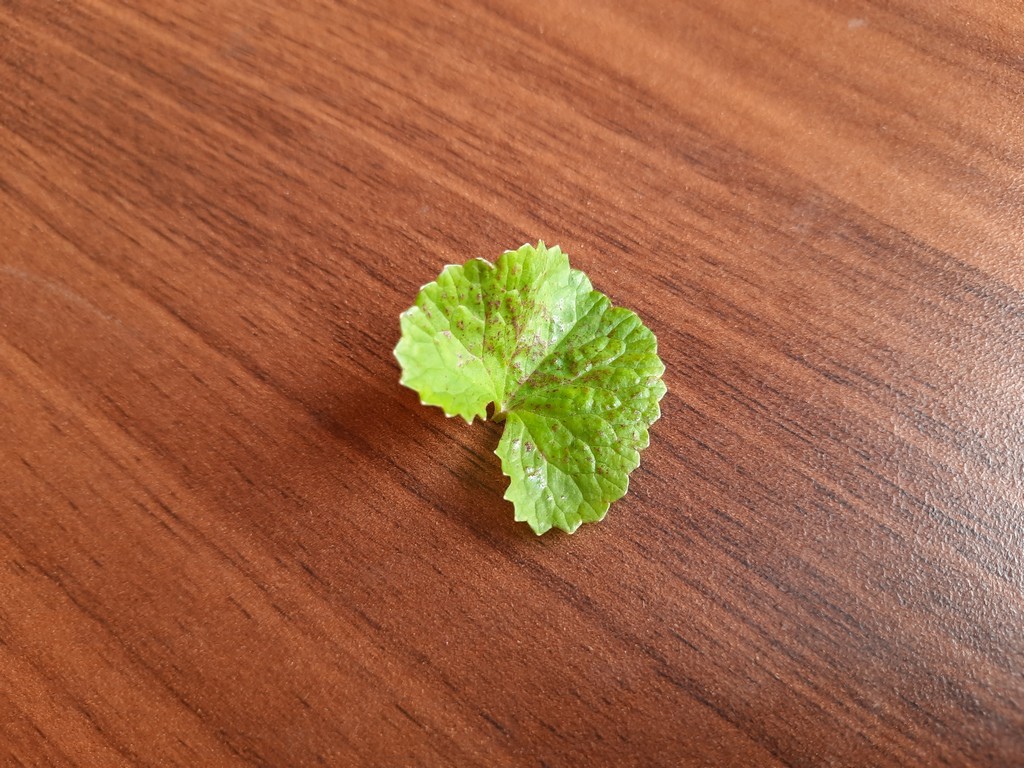
Label: Unhealthy